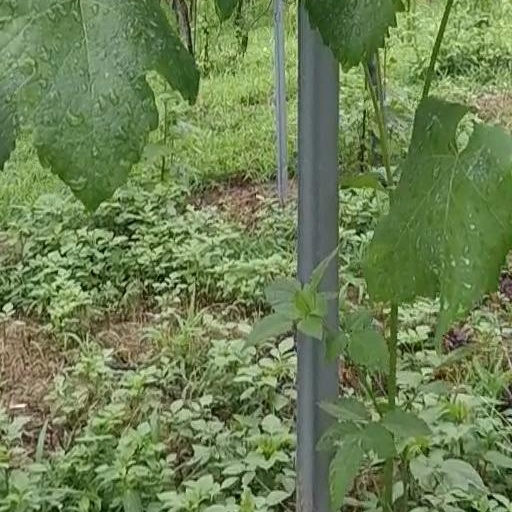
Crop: grape